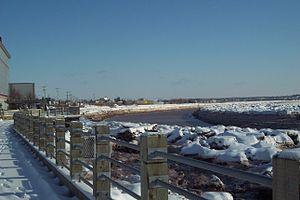
La rivière Petitcodiac ou rivière Petitcoudiac est un cours d'eau canadien qui, le long de ses 129 km de cours, arrose le sud-est du Nouveau-Brunswick, formant la frontière entre les comtés d'Albert et de Westmorland. Siège du Grand Moncton, l'une des agglomérations ayant la plus forte croissances démographiques au Canada, sa vallée est habitée depuis des millénaires. La rivière est importante dans l'histoire des Micmacs et des Acadiens.